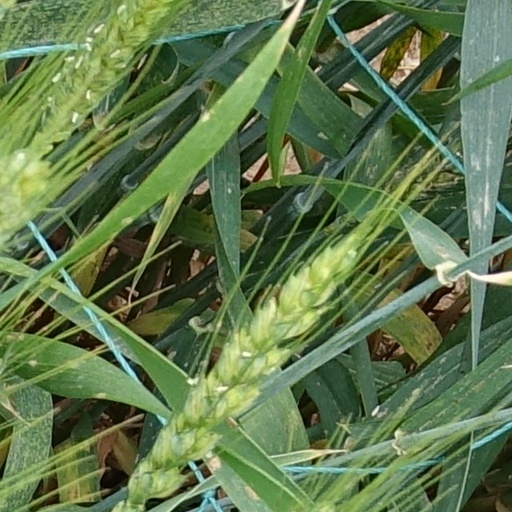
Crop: wheat